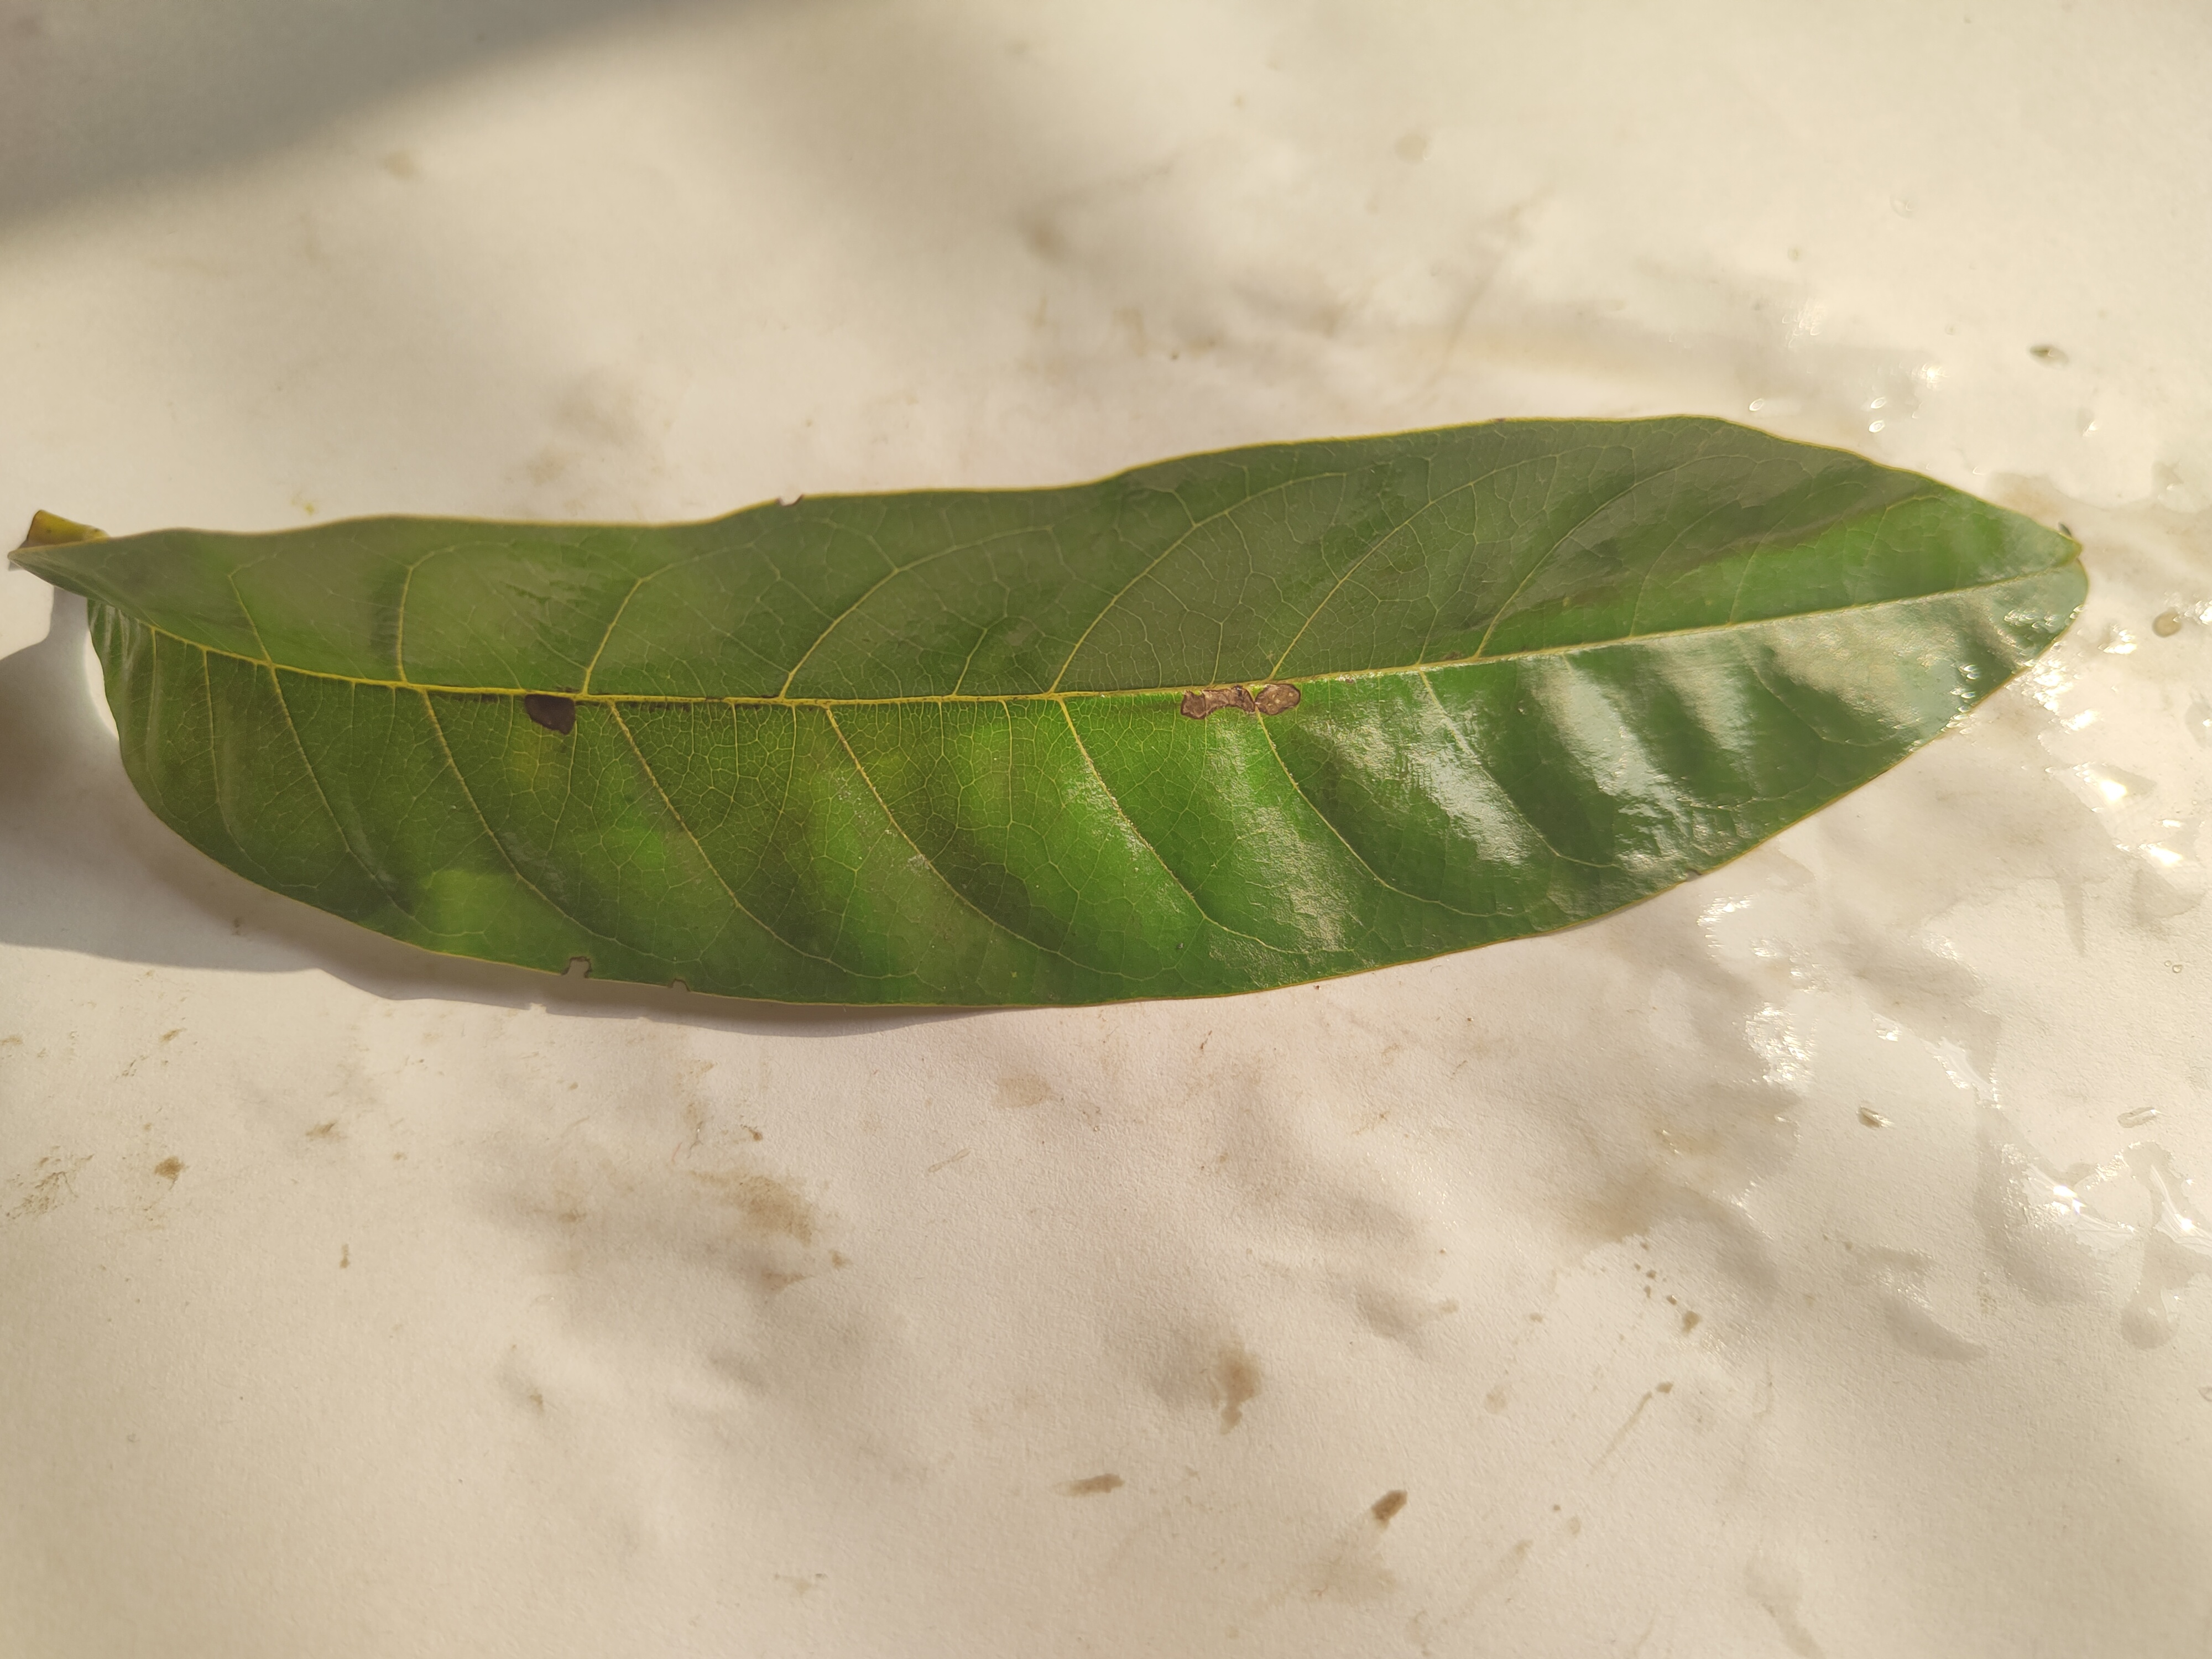
Leaf variety: Custard Apple